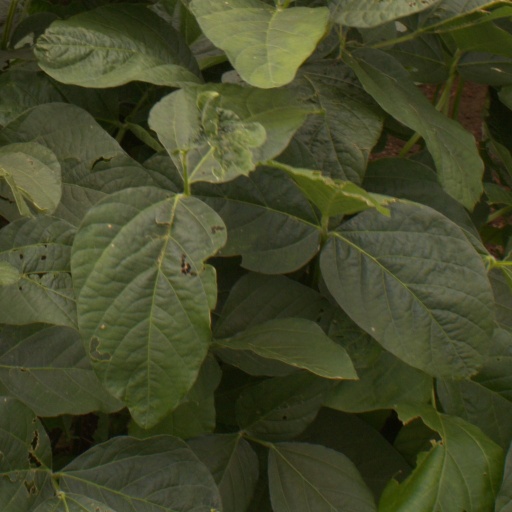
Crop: soybean